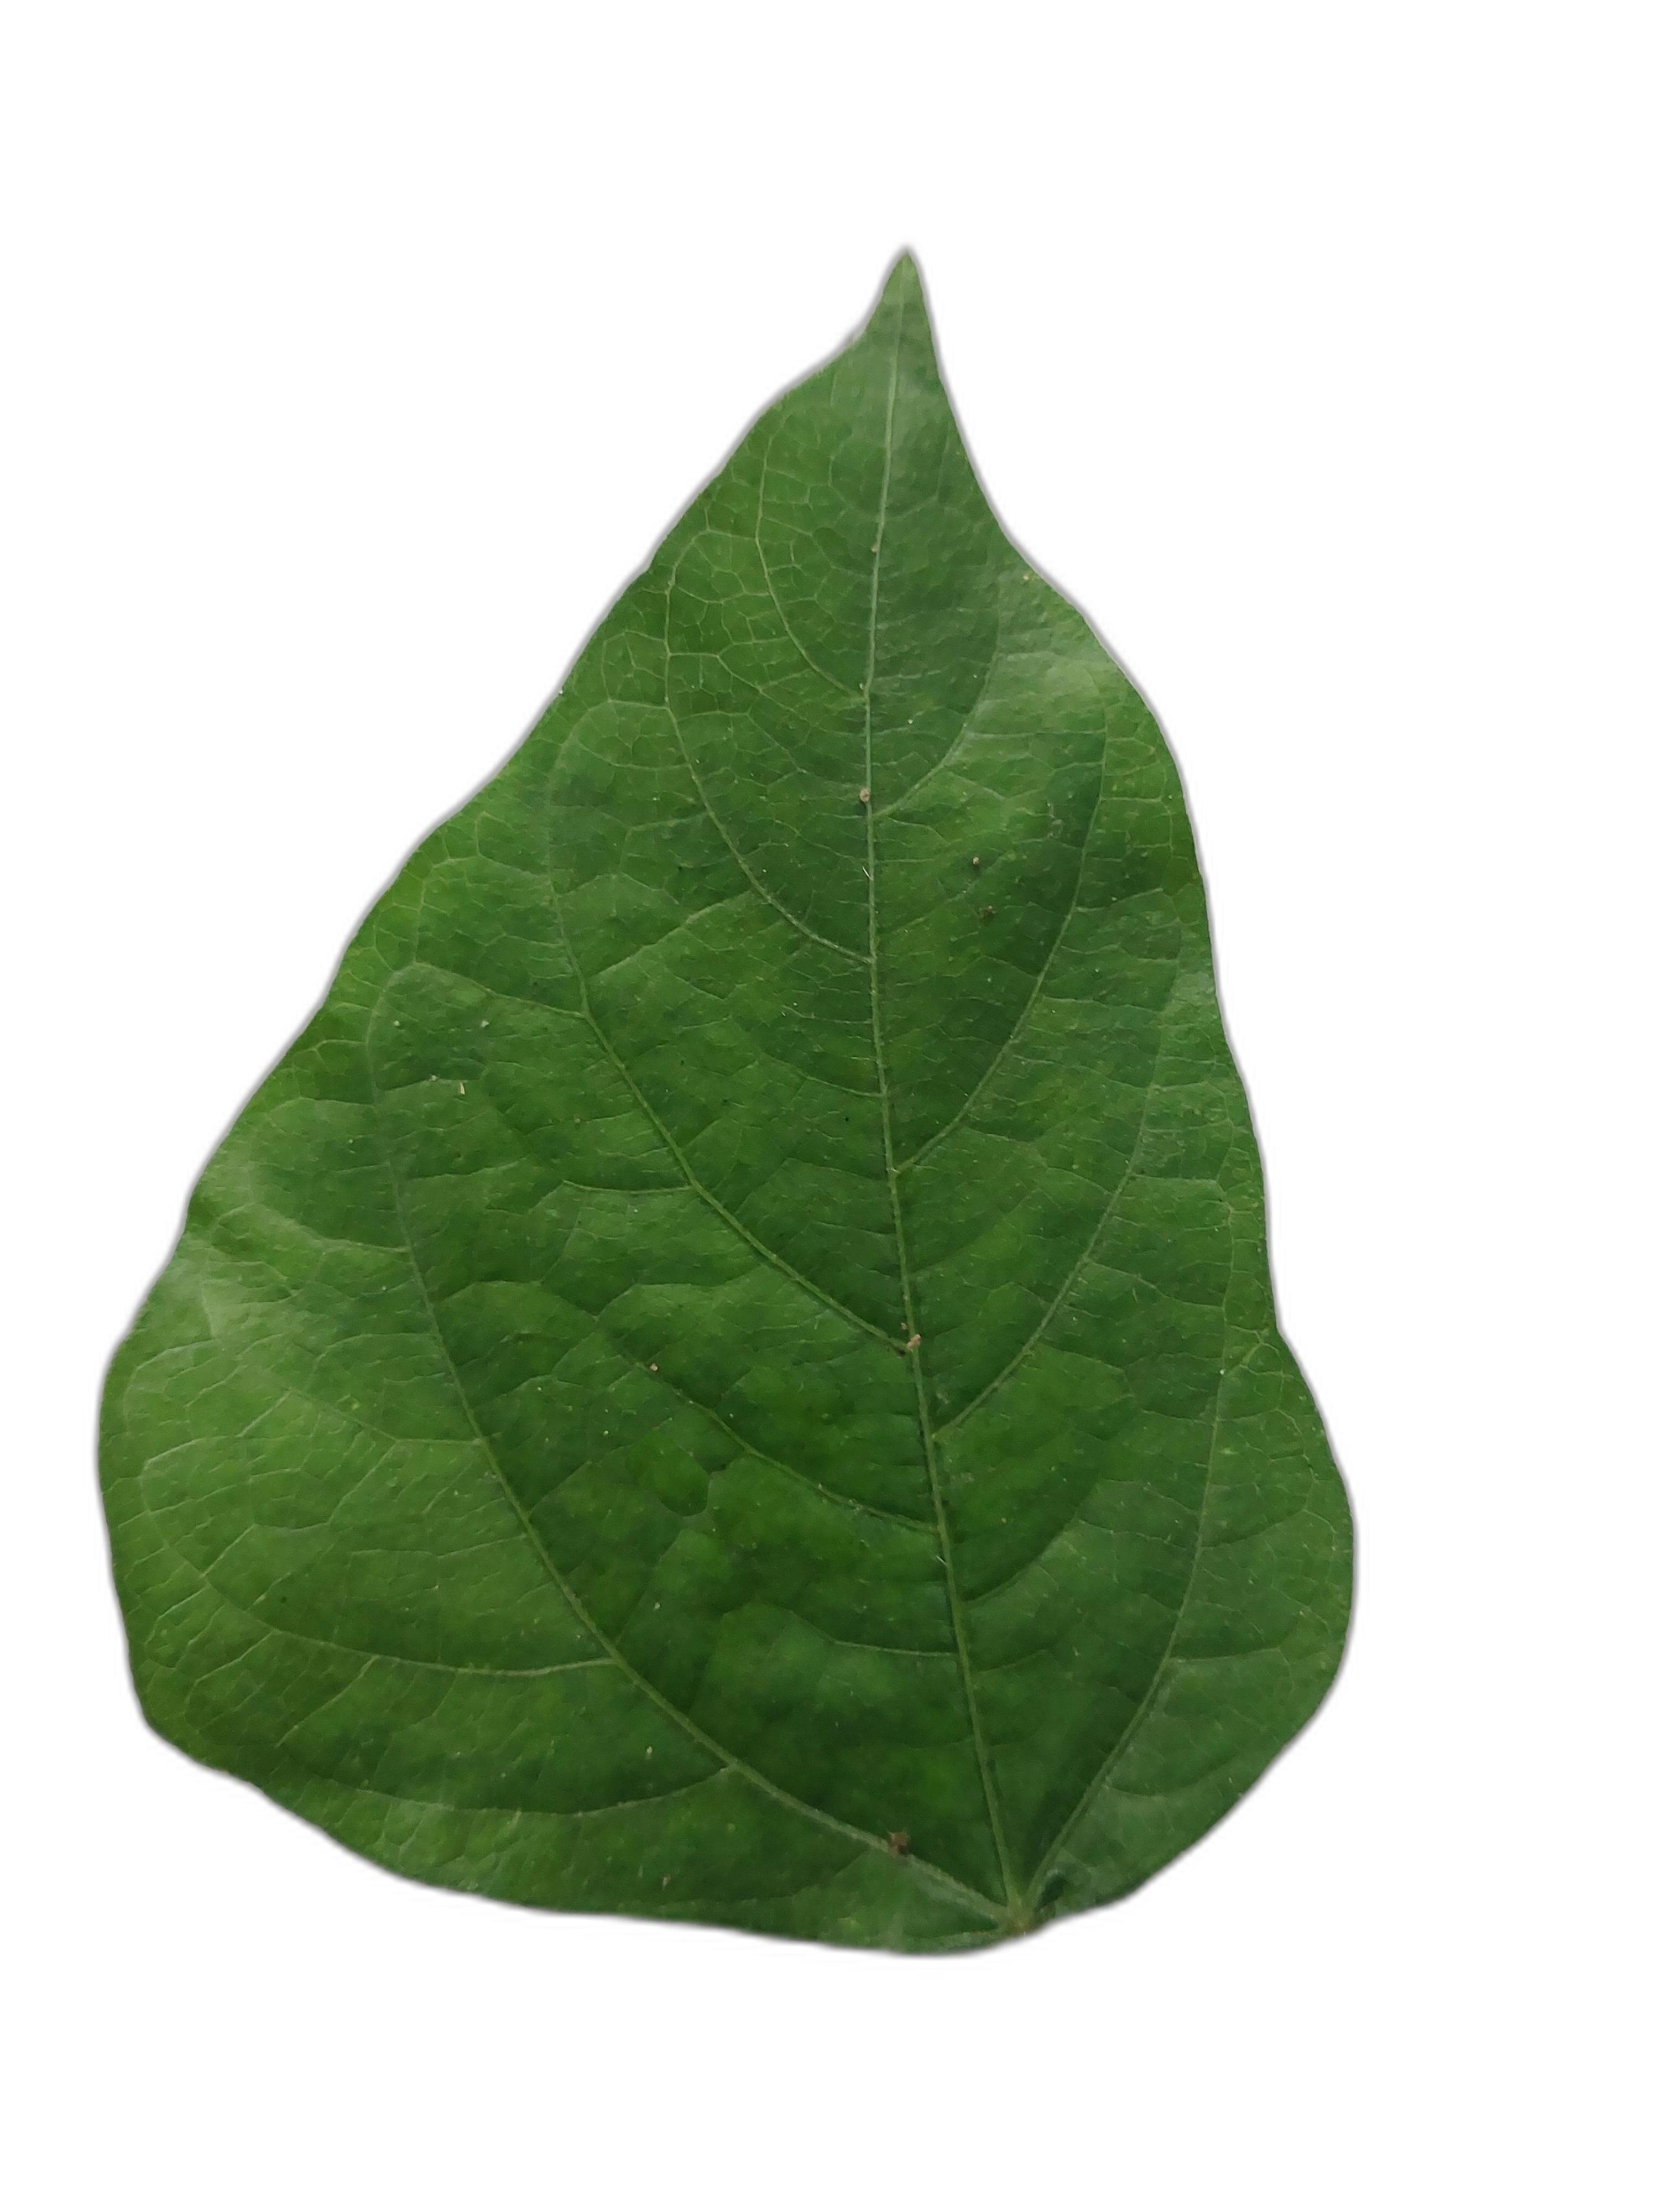
Label: Healthy